Gaston, Count of Eu

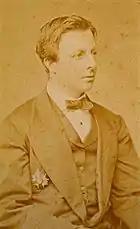
Gaston d'Orléans, 1865

Gaston arrived in Rio de Janeiro on 2 September 1864 in the company of his double first cousin, Prince Ludwig August of Saxe-Coburg and Gotha, and went directly to the Palace of São Cristóvão to meet the Brazilian imperial family. However, Gaston was less than enthusiastic about the two princesses, whom he considered unattractive. Initially, the young Count was promised to Princess Leopoldina and his cousin to Princess Isabel. However, after getting to know them better, the Emperor decided to invert the pairs. Gaston became attached to Isabel. They were married on 15 October 1864. Earlier, Gaston was awarded the Grand Cross of the Imperial Order of the Southern Cross and a few days later accepted the honorary presidency of the Brazilian Geographic and Historical Institute.